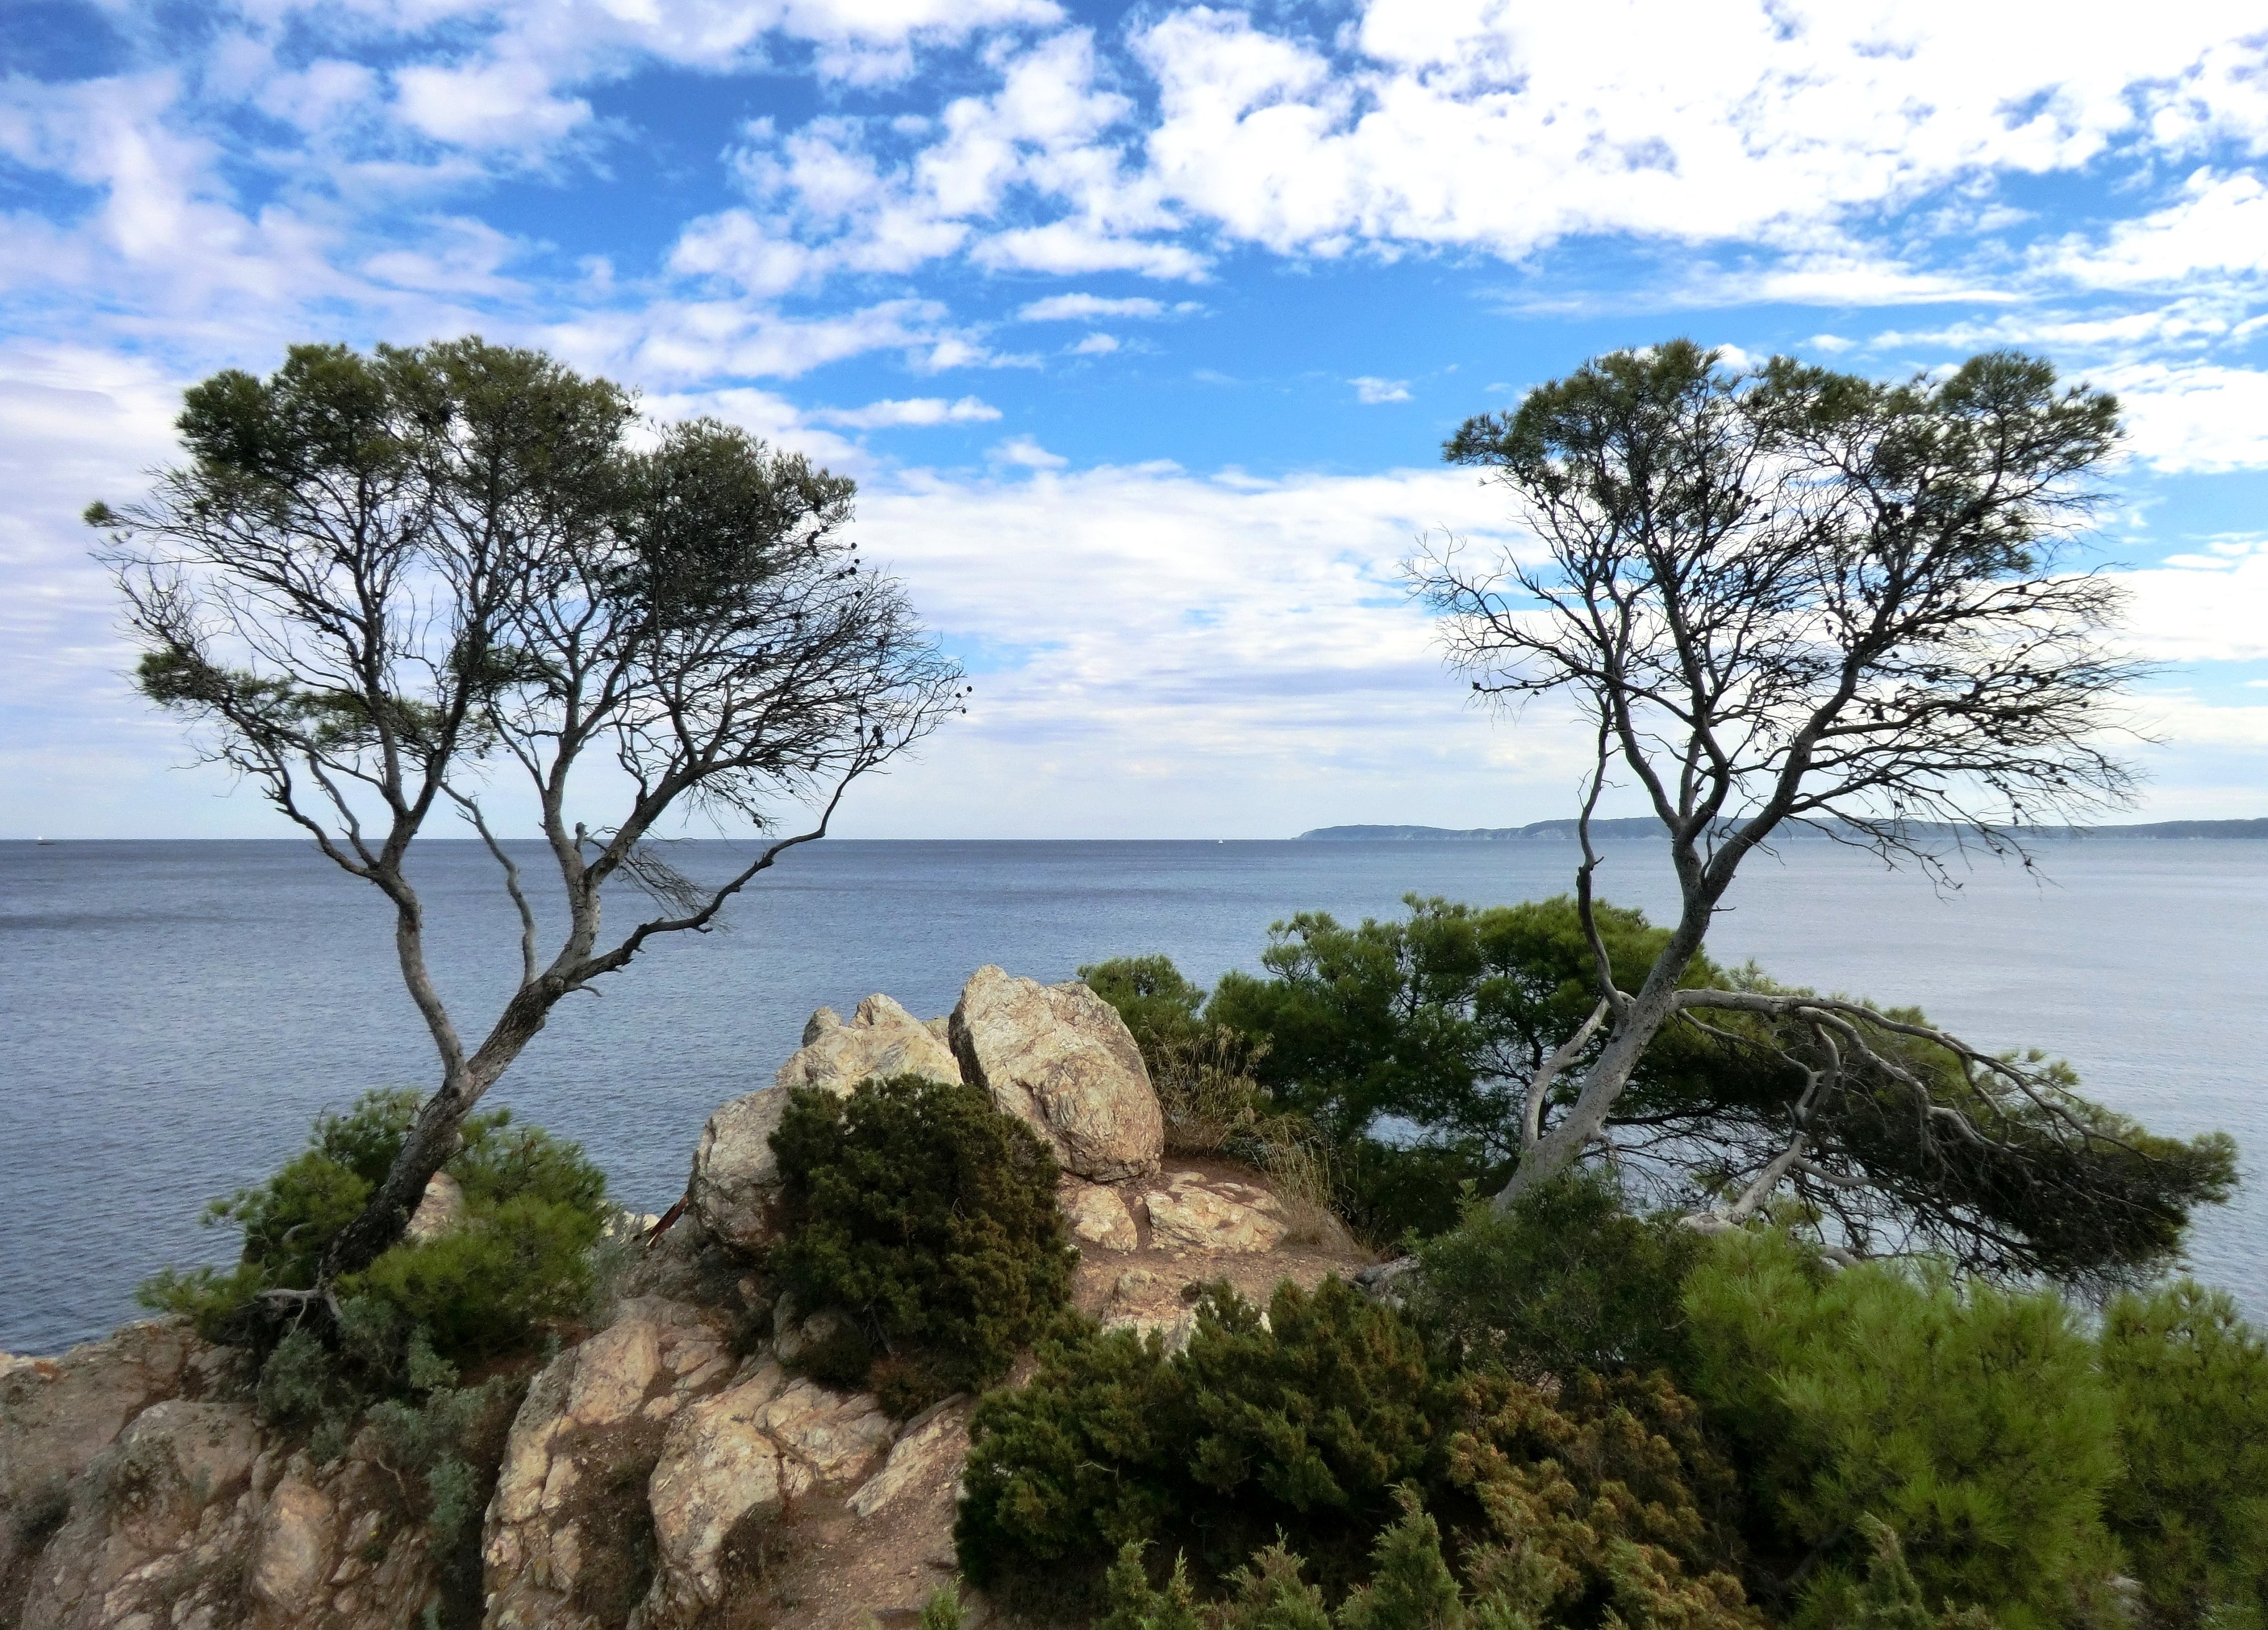
beach, landscape, sea, coast, tree, nature, rock, ocean, plant, sky, shore, vacation, cliff, cove, mediterranean, bay, blue, terrain, savanna, clouds, ecosystem, cape, woody plant, arecales